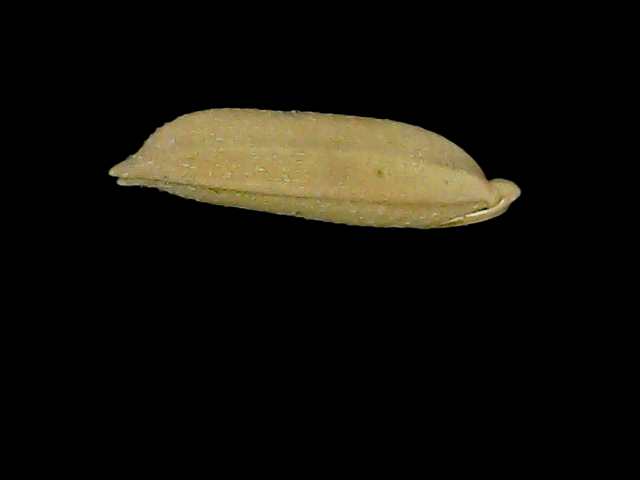
Rice variety: Bd85